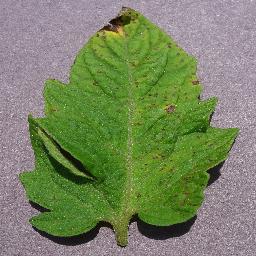
Label: Tomato___Septoria_leaf_spot